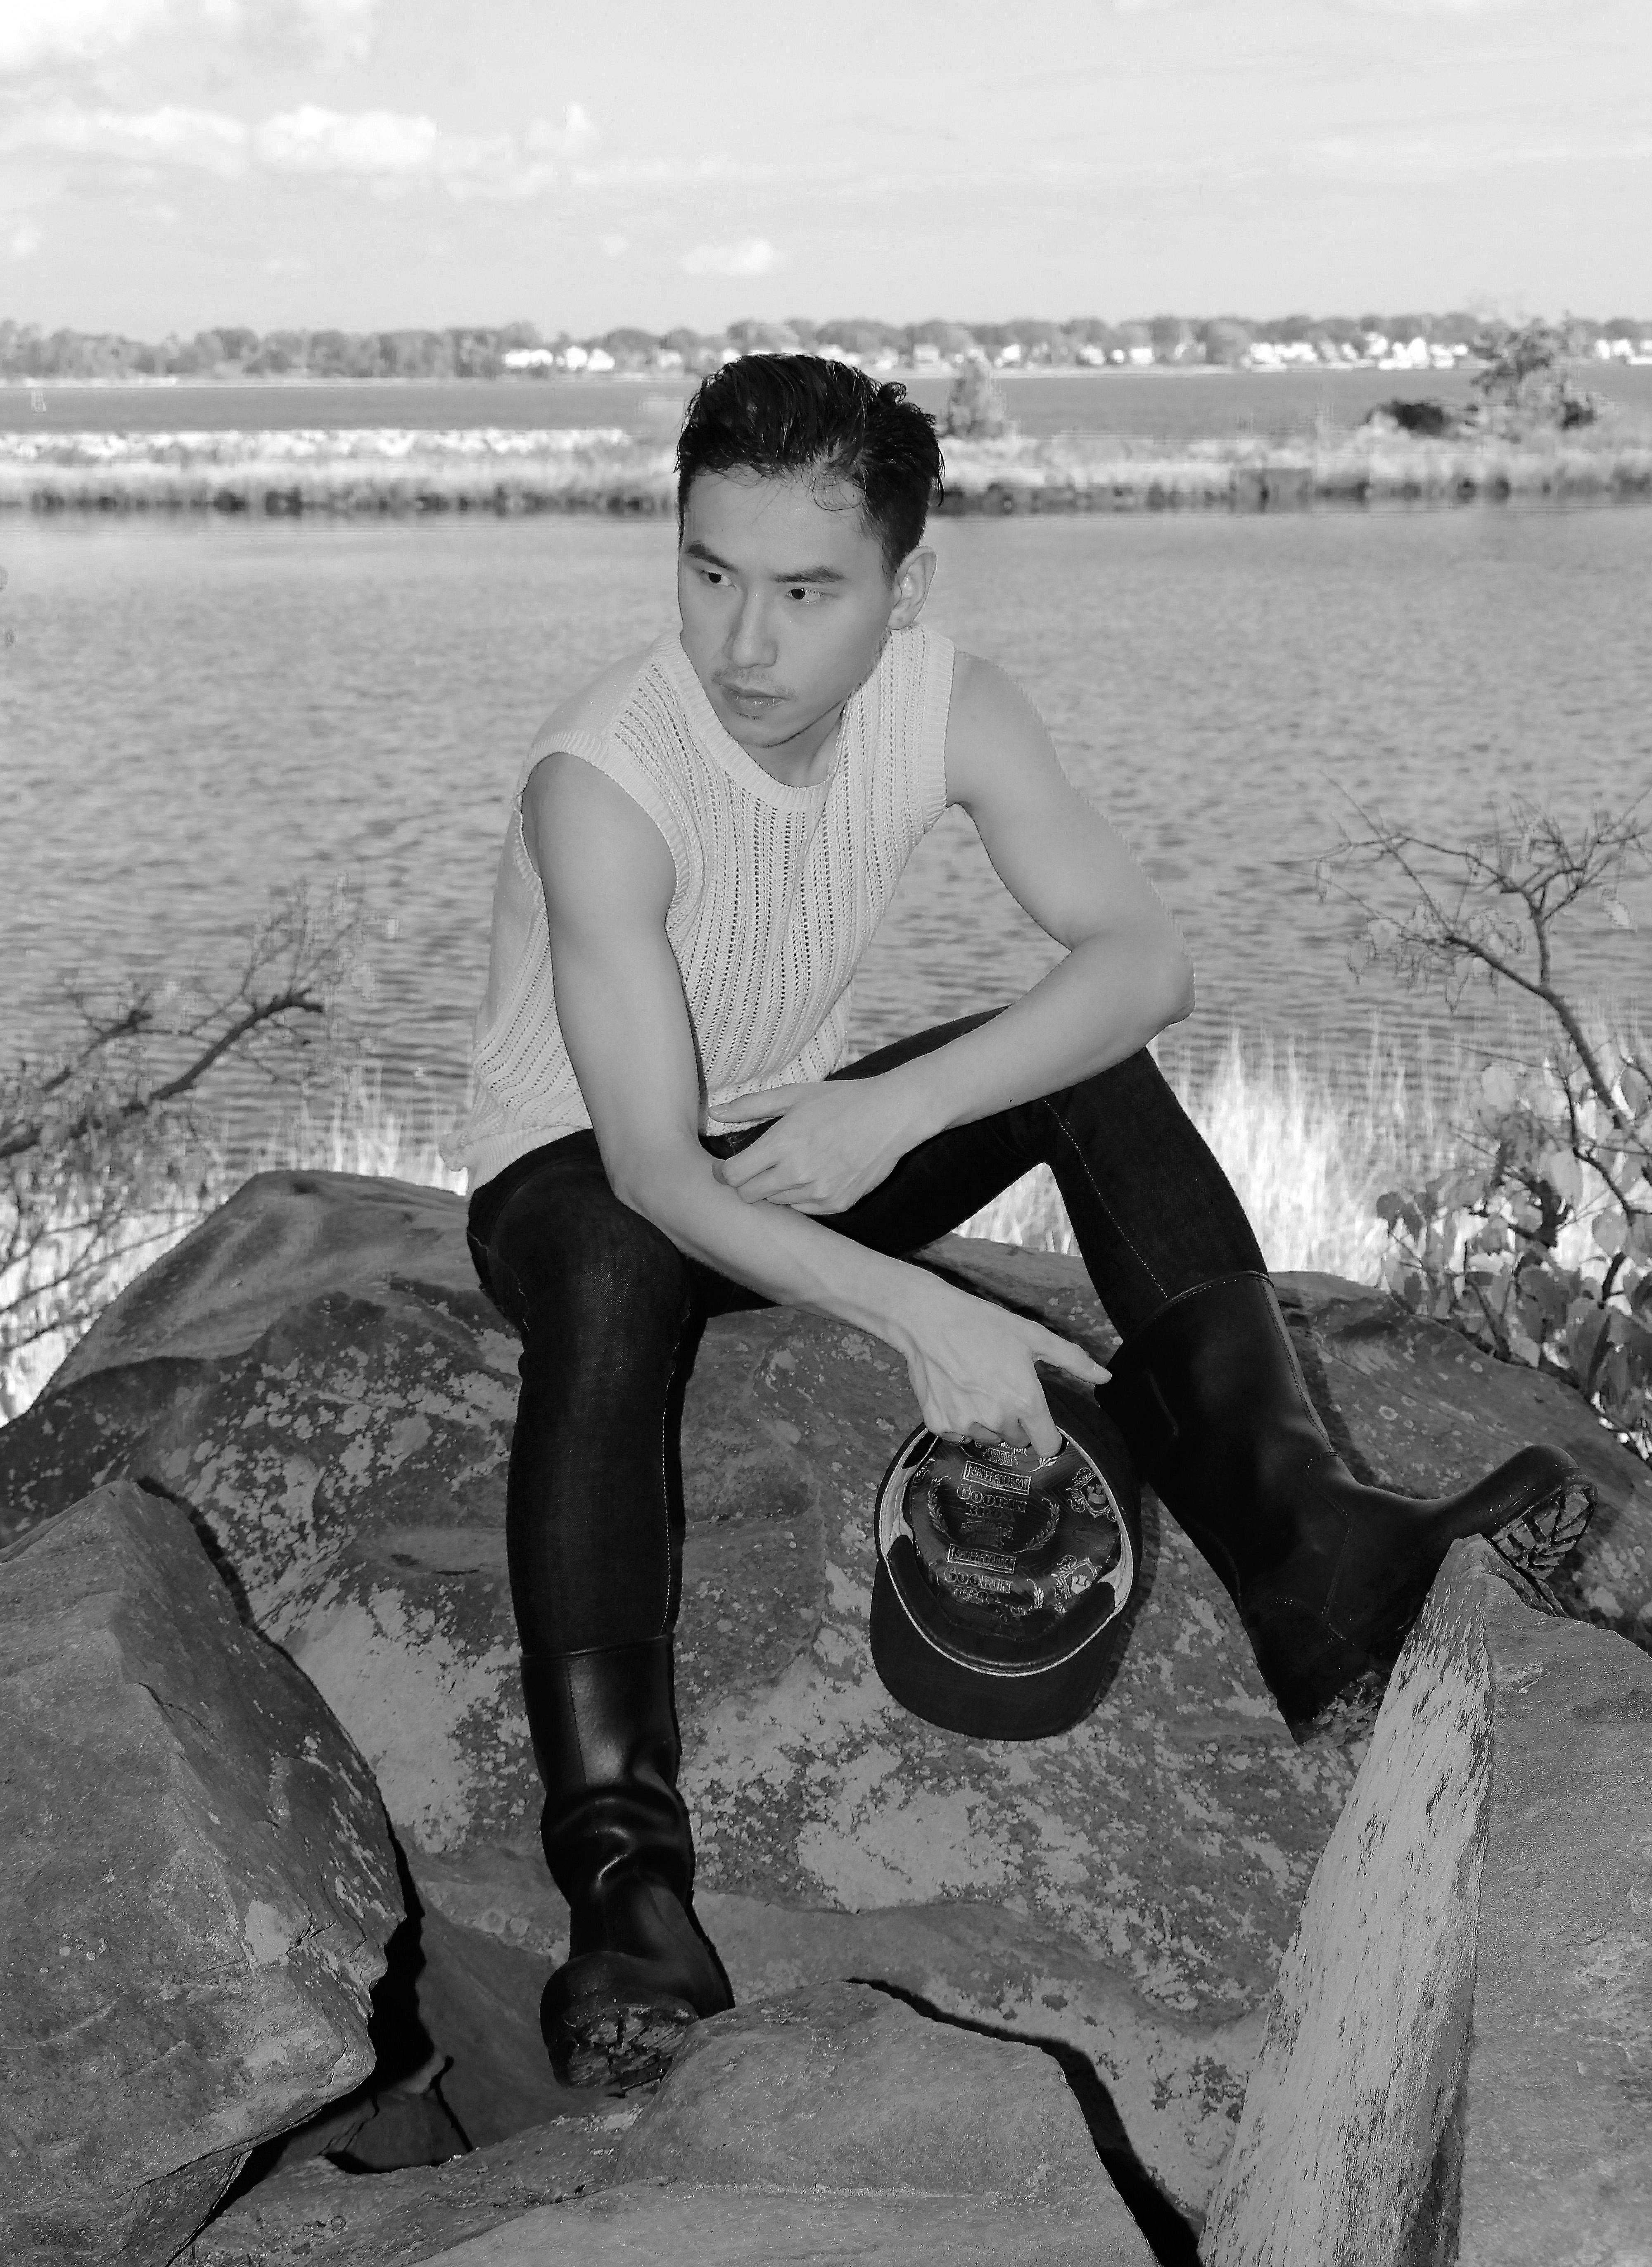
person, black and white, girl, woman, white, photography, photographer, leg, portrait, model, sitting, fashion, black, monochrome, lady, edge, mens fashion, photos, art, dress, nautical, footwear, photograph, beauty, style, emotion, cinematic, photo shoot, monochrome photography, portrait photography, human positions, art model, physical fitness